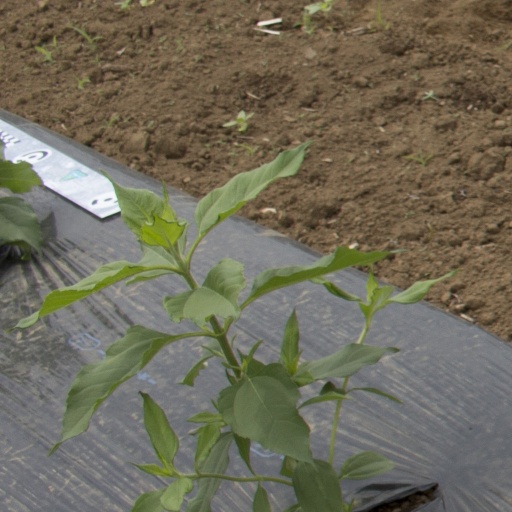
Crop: Jerusalem artichoke